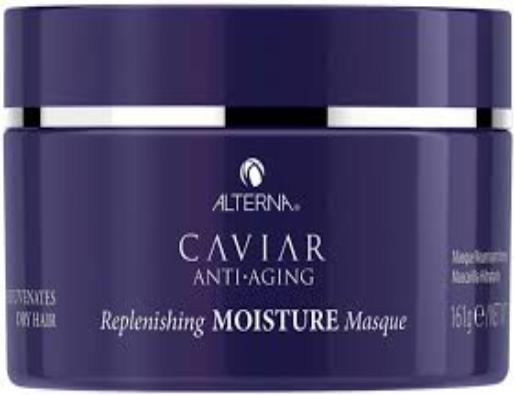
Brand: Alterna Haircare
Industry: Necessities